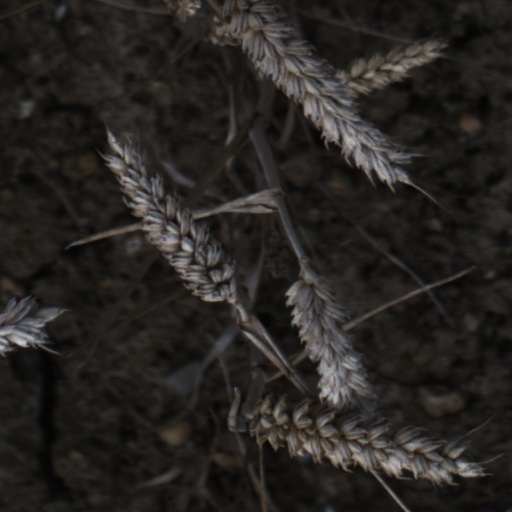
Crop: wheat